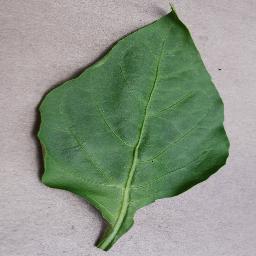
Label: Pepper,_bell___healthy